Bloody Cross

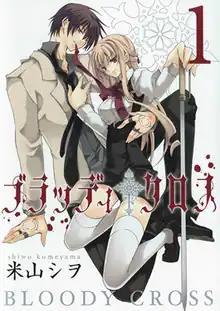
First "tankōbon" volume cover

is a Japanese manga series written and illustrated by Shiwo Komeyama. It originated as a one-shot published in 2007. It later became a full series, which was serialized in Square Enix's "Monthly Shōnen Gangan" from February 2009 to July 2015. The chapters of the series were collected into twelve volumes.